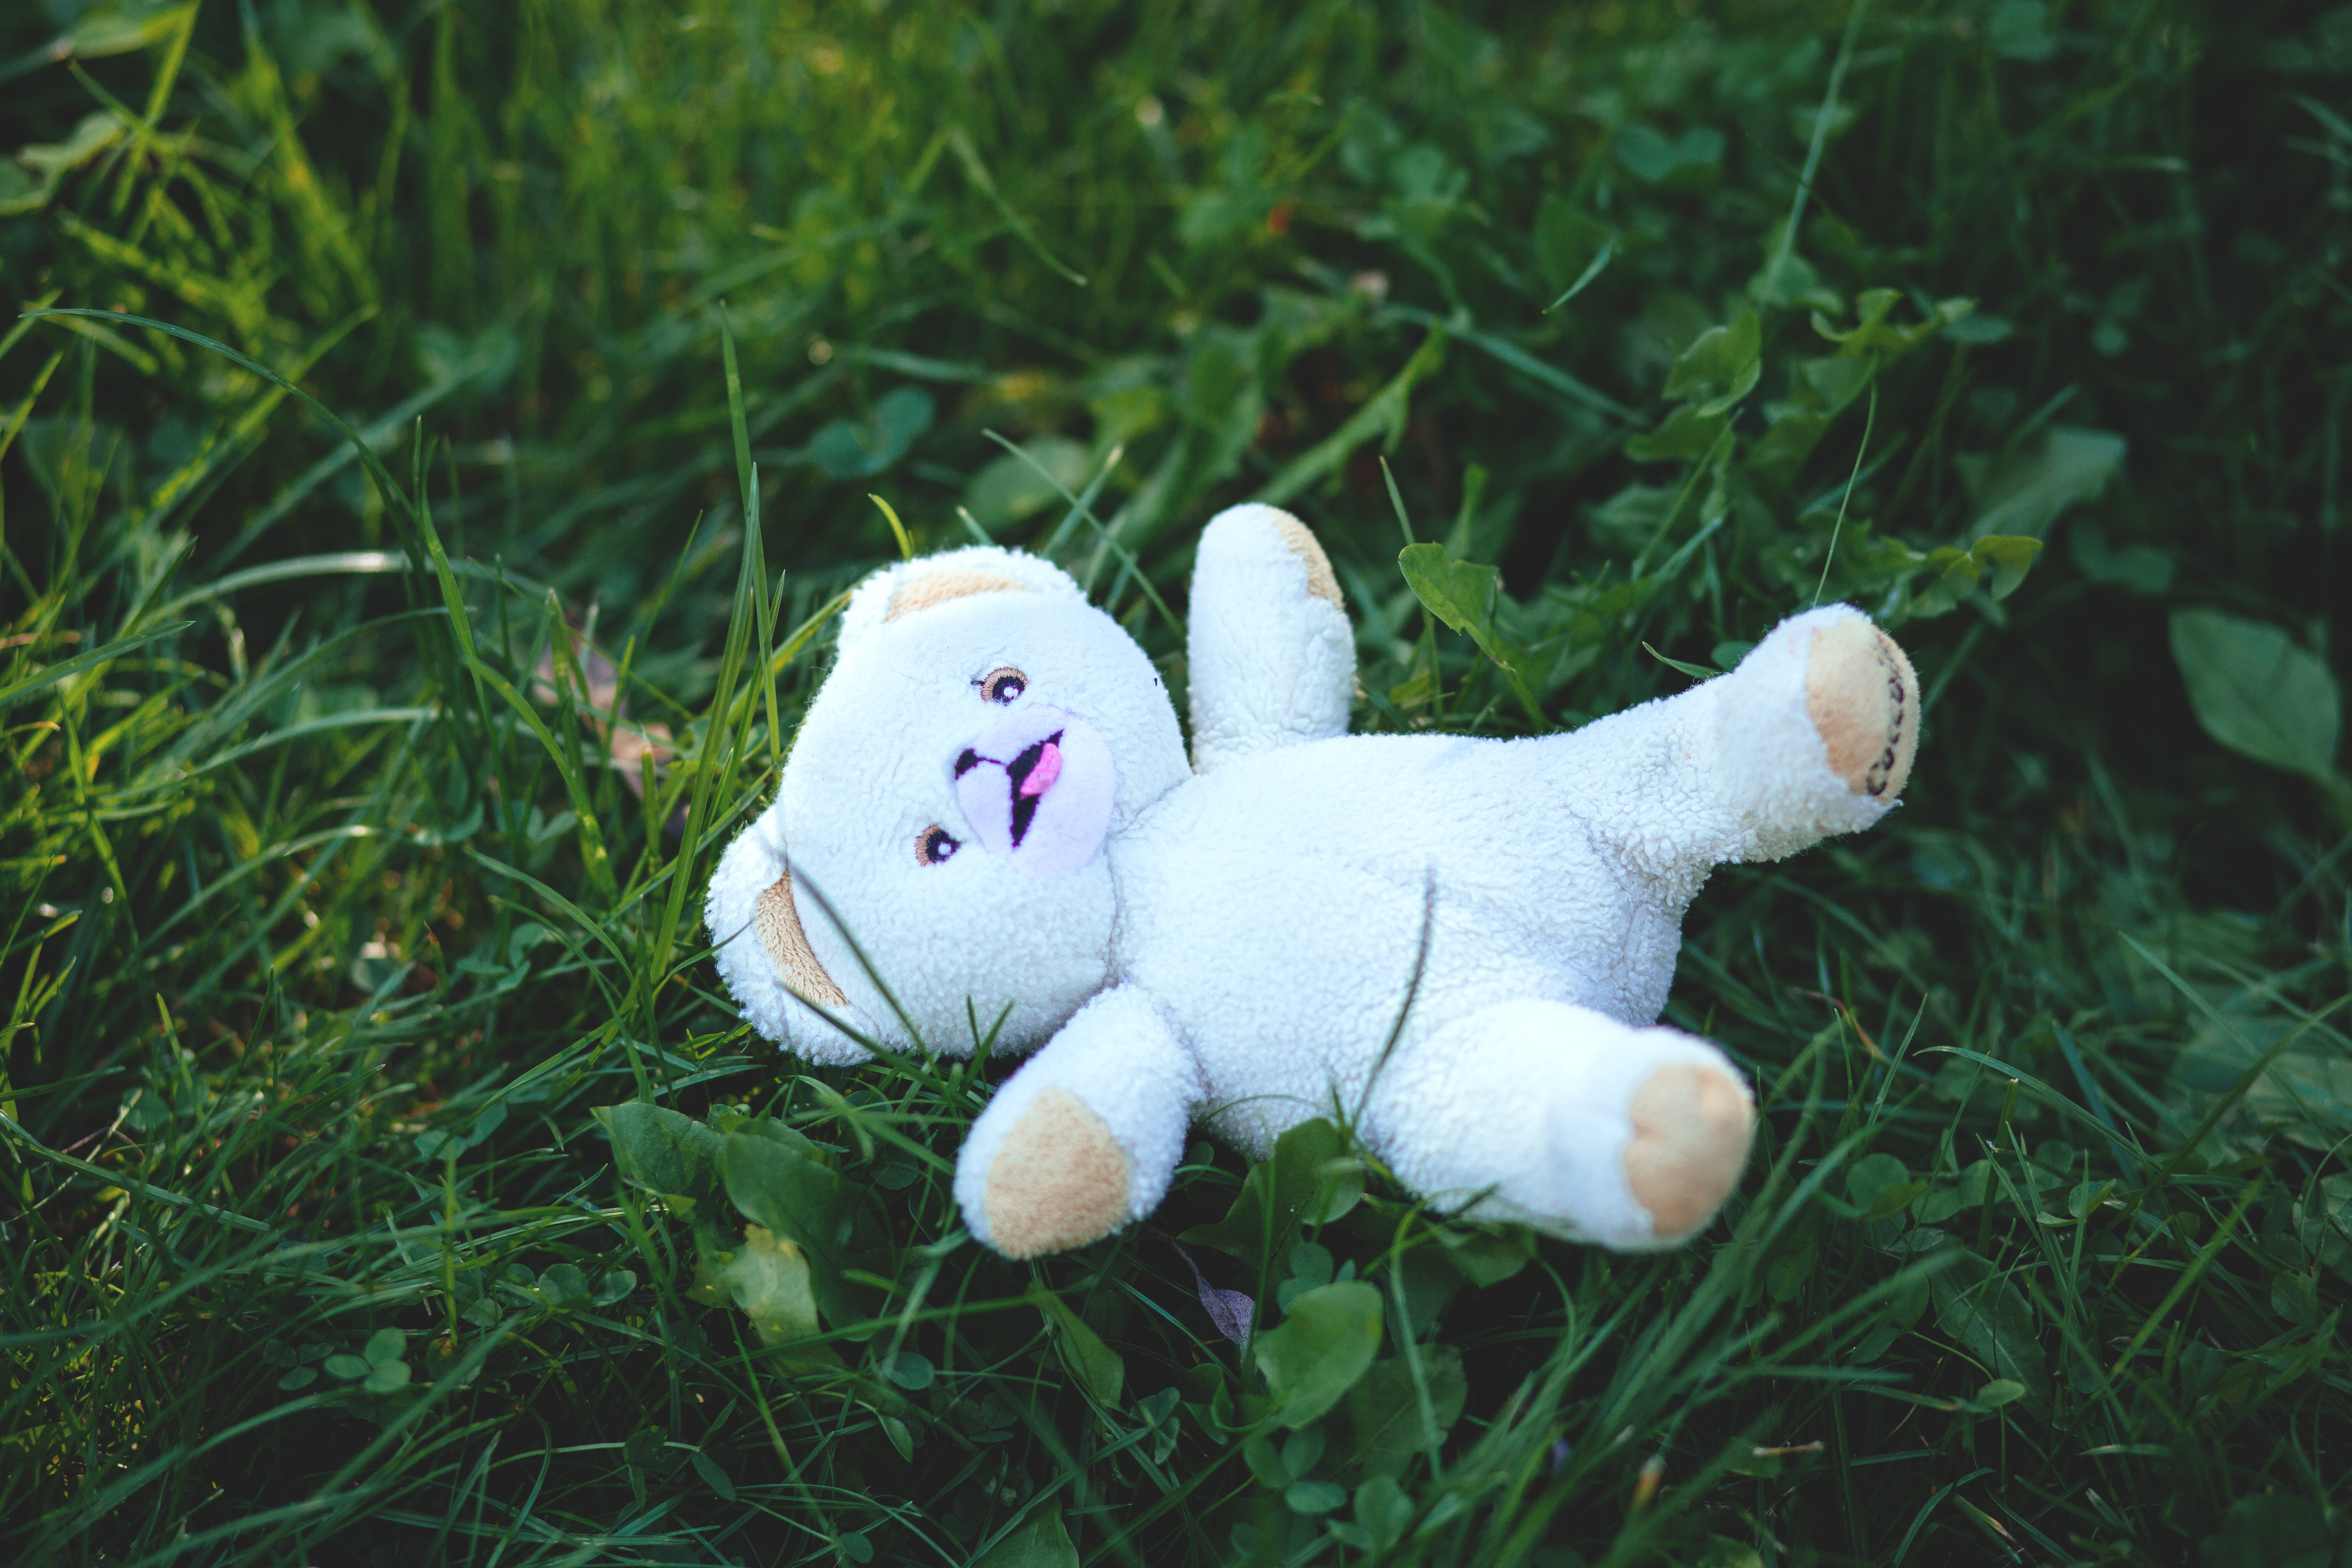
grass, field, lawn, flower, cute, toy, material, rabbit, teddy bear, textile, plush, stuffed animal, stuffed toy